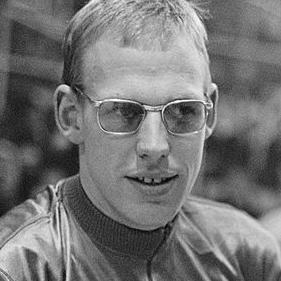
Age: 25